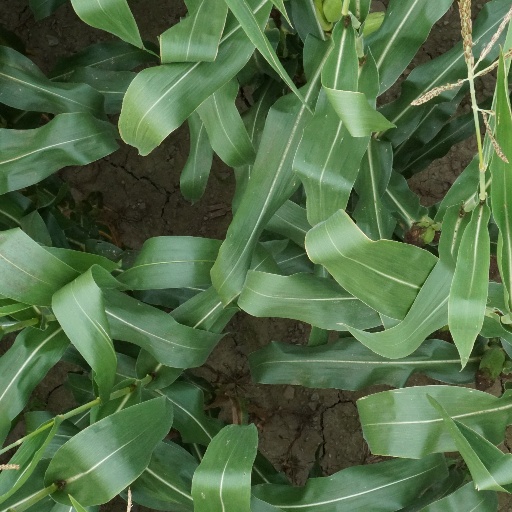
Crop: maize; corn